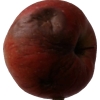
Label: Apple 17